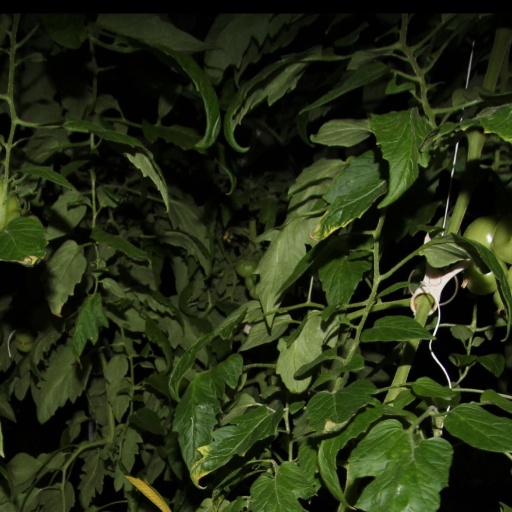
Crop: tomato